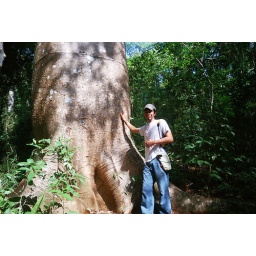
water tree in Panama